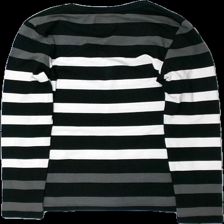
View: back
Type: Top
Category: Ladies
Brand: Miss Milla
Colors: Brown, Black, White
Material: 100% bomull
Pattern: Striped
Cut: C-collar
Size: S
Season: All
Price range: <50
Recommended usage: Reuse
Description: randig långärmad tröja